Common thresher

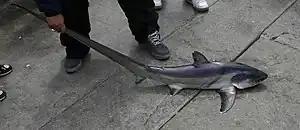
The common thresher can be distinguished from other thresher sharks by the appearance of its head and the coloration above its pectoral fins.

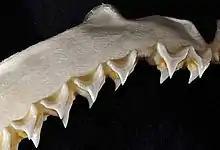
Teeth

The common thresher is a fairly robust shark with a torpedo-shaped trunk and a short, broad head. The dorsal profile of the head curves evenly down to the pointed, conical snout. The eyes are moderately large and lack nictitating membranes. The small mouth is arched and, unlike in other thresher sharks, has furrows at the corners. The species has 32–53 upper and 25–50 lower tooth rows; the teeth are small, triangular, and smooth-edged, lacking lateral cusplets. The five pairs of gill slits are short, with the fourth and fifth pairs located over the pectoral fin bases.